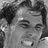
Emotion: happy